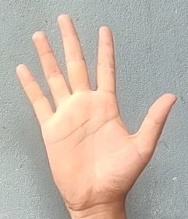
ASL sign: 5